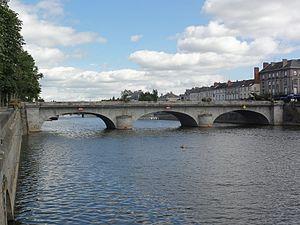
Ce tableau présente la liste de tous les ponts de la ville de Laval, Mayenne, en France. Ceux-ci sont présentés selon leur position sur la Mayenne, d'amont en aval.
La place du 11-Novembre ou place du Onze-Novembre est une place de Laval. Elle se trouve dans le centre-ville et c'est le centre névralgique de la vie lavalloise, notamment parce que la principale station des transports en commun de l'agglomération est située à proximité, sur le Cours de la Résistance.